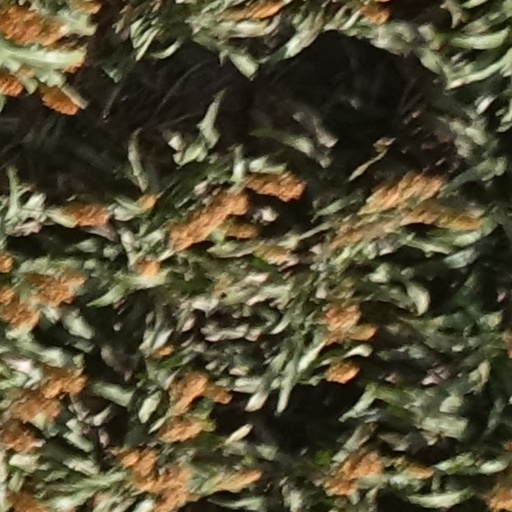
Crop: sorghum